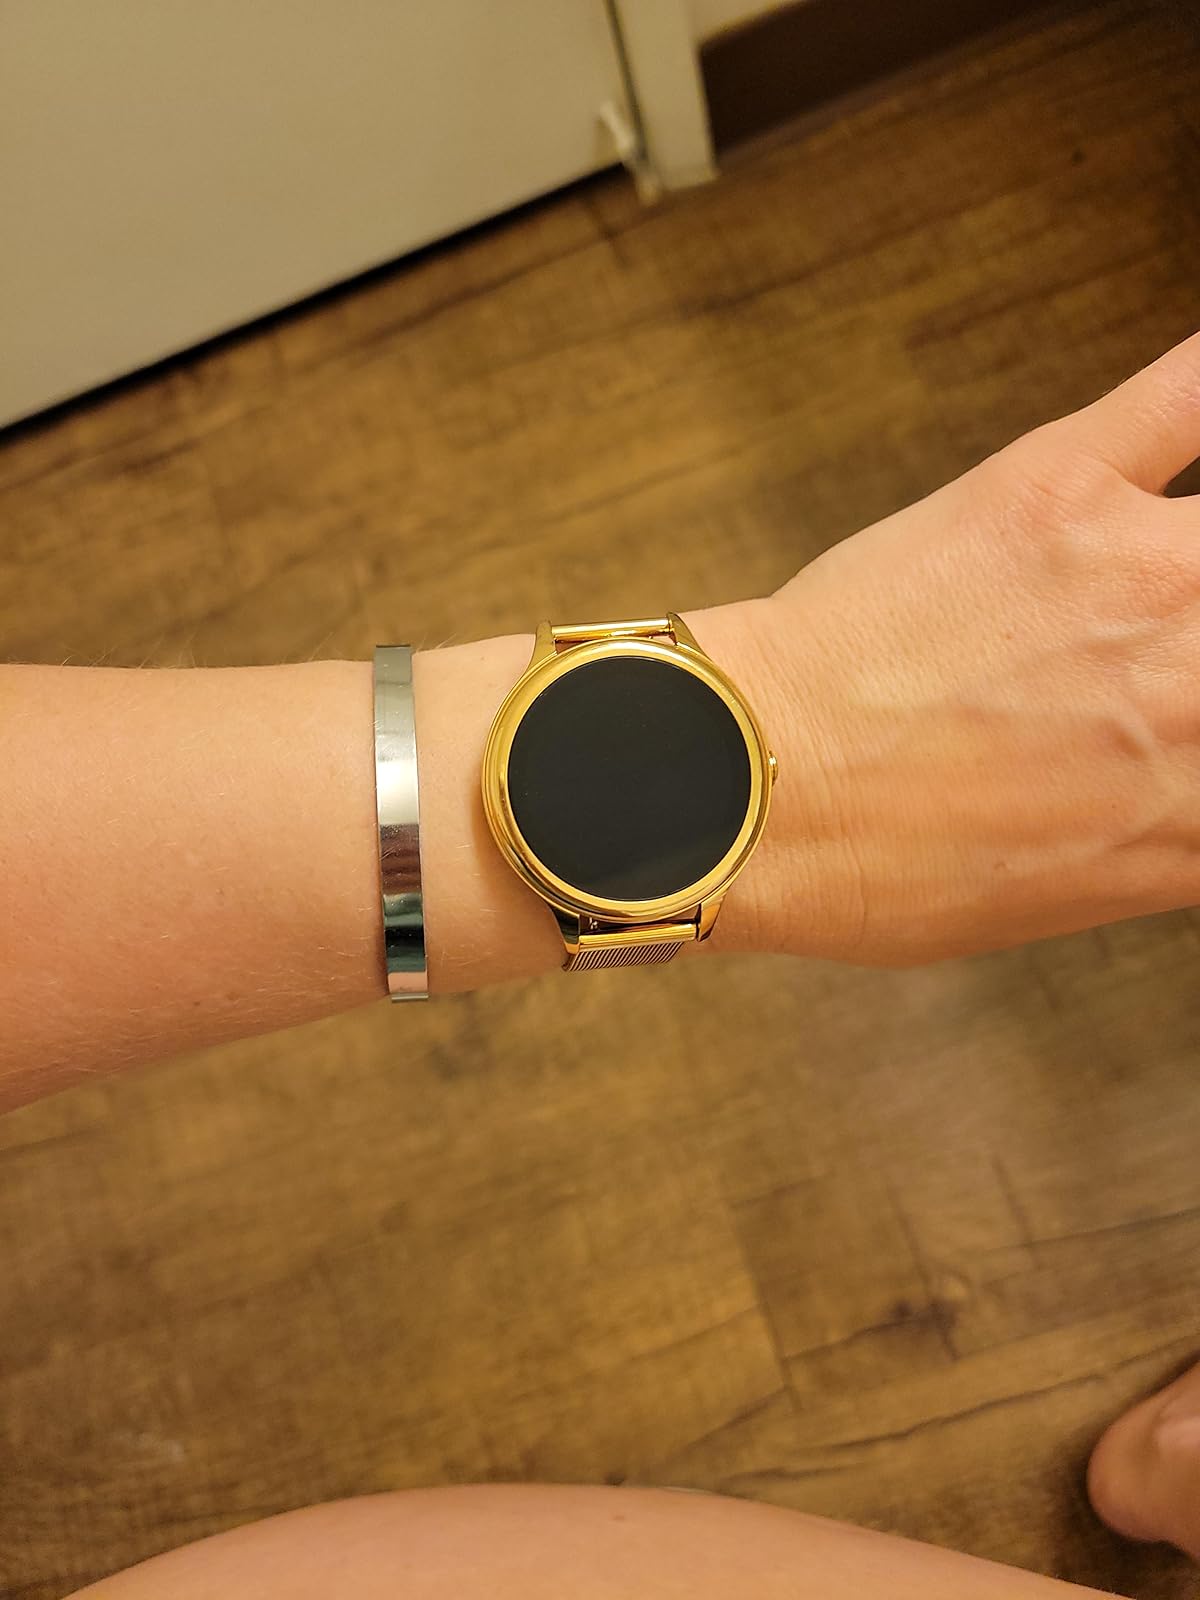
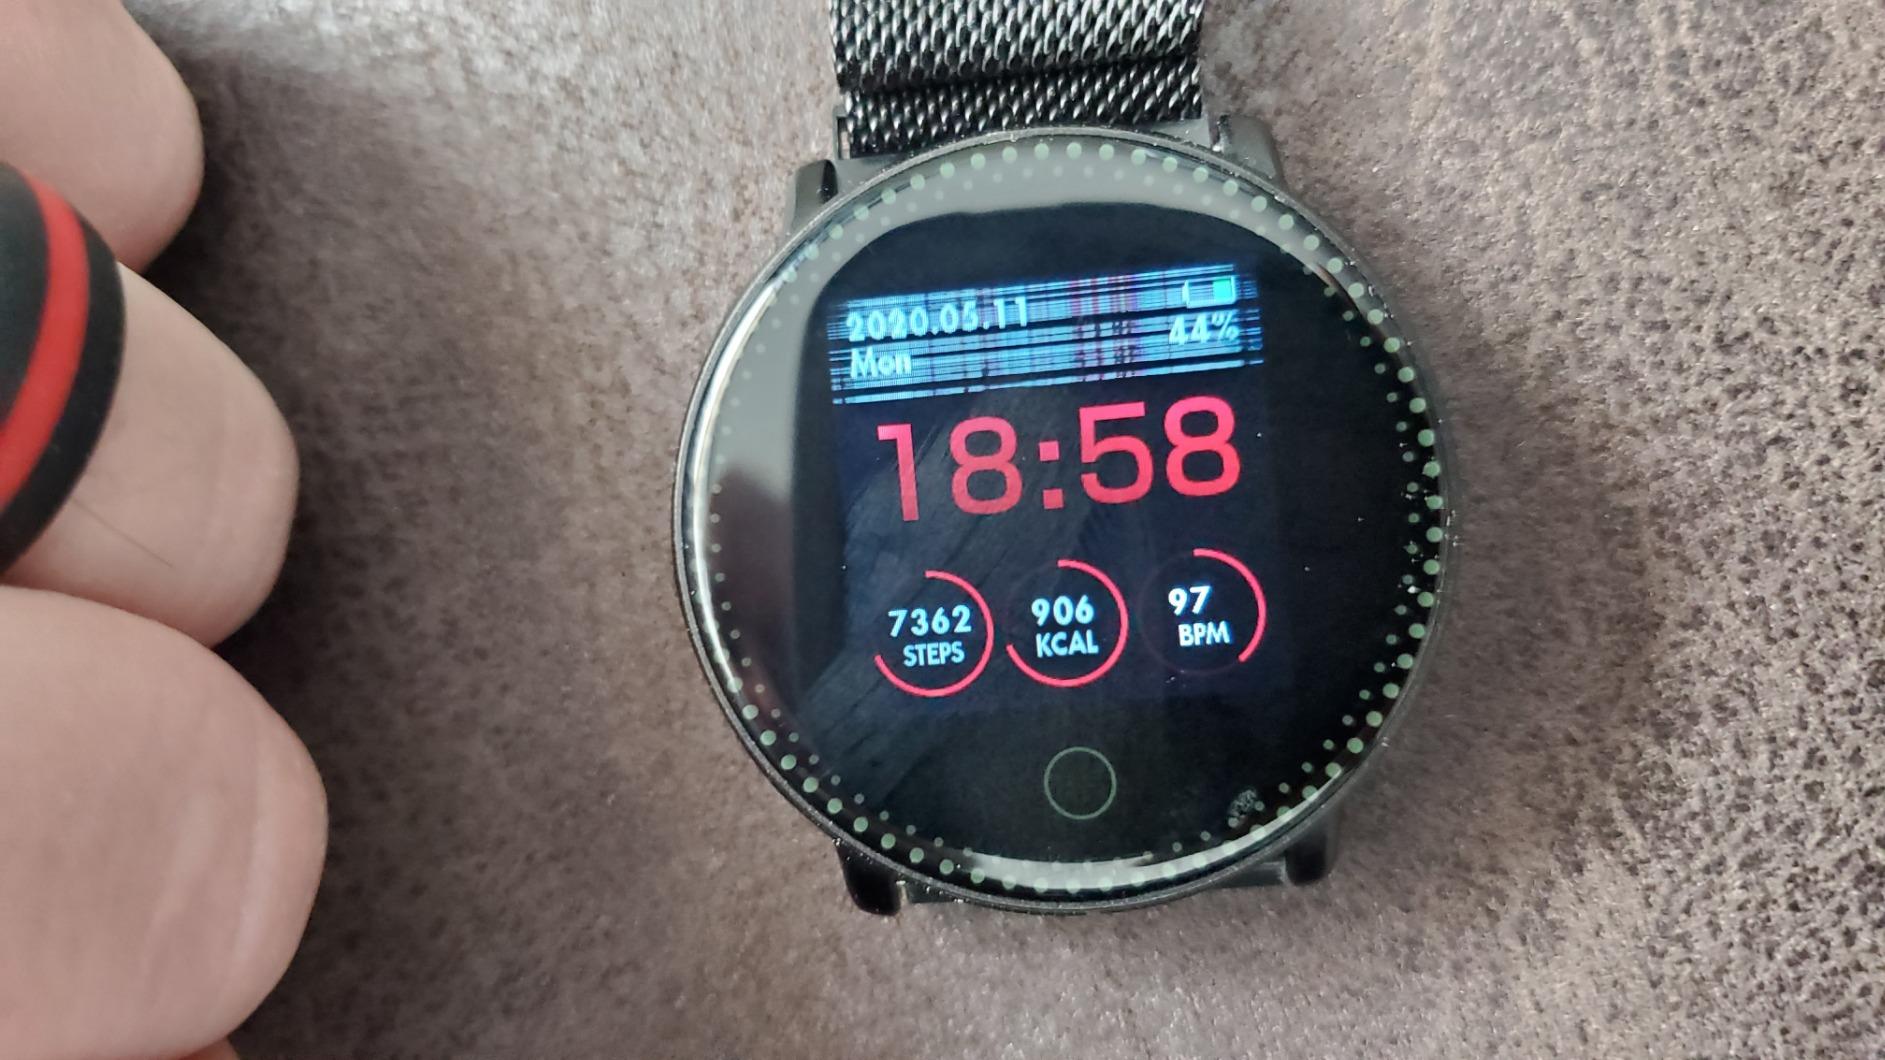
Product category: smartwatch
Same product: no